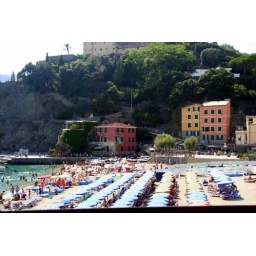
we stayed in the yellow building on the right - our window was the open one on the top floor :-).